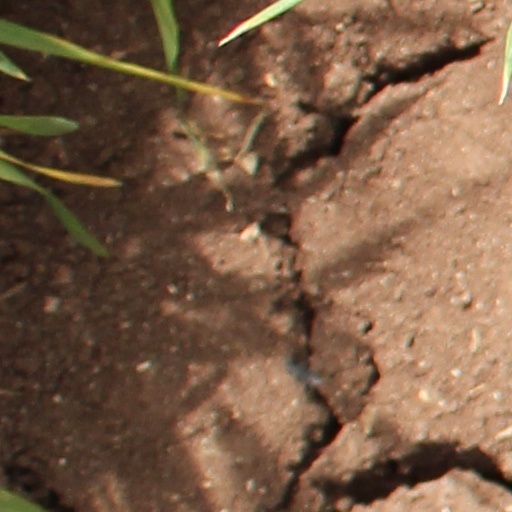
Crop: wheat